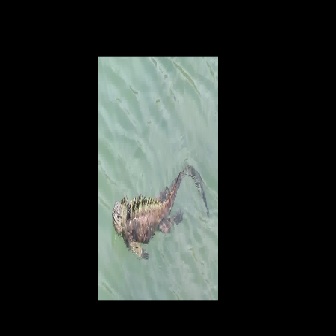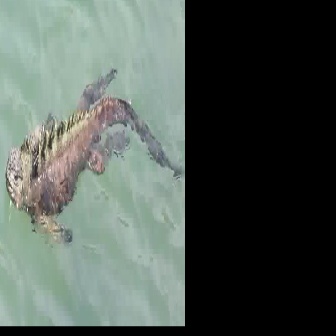
  Please identify the target specified by the bounding box [112,162,208,259] in the first image and locate it in the second image. Return the coordinates in [x_min,y_min,x_max,y_max] format.
Answer: [5,66,184,245]